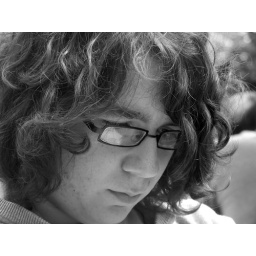
Decided to take a few photos in black and white and with RAW mode turned off.